Question: Please indicate a possible affordance area of the boxing_punching_bag that can be used for punching
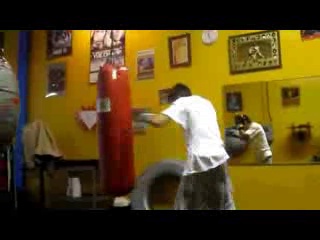
Answer: [99.5, 65, 137.5, 195]